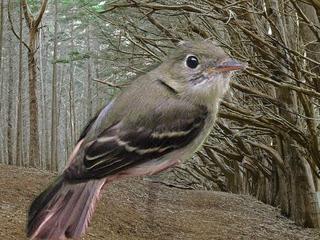
Bird species: Yellow_bellied_Flycatcher
Bird type: landbird
Background: land